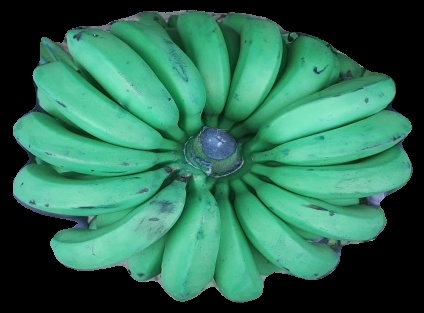
Variety: pachbale
Grade: grade2